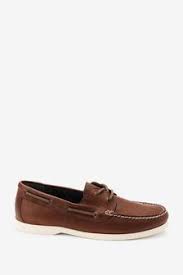
Label: Boat